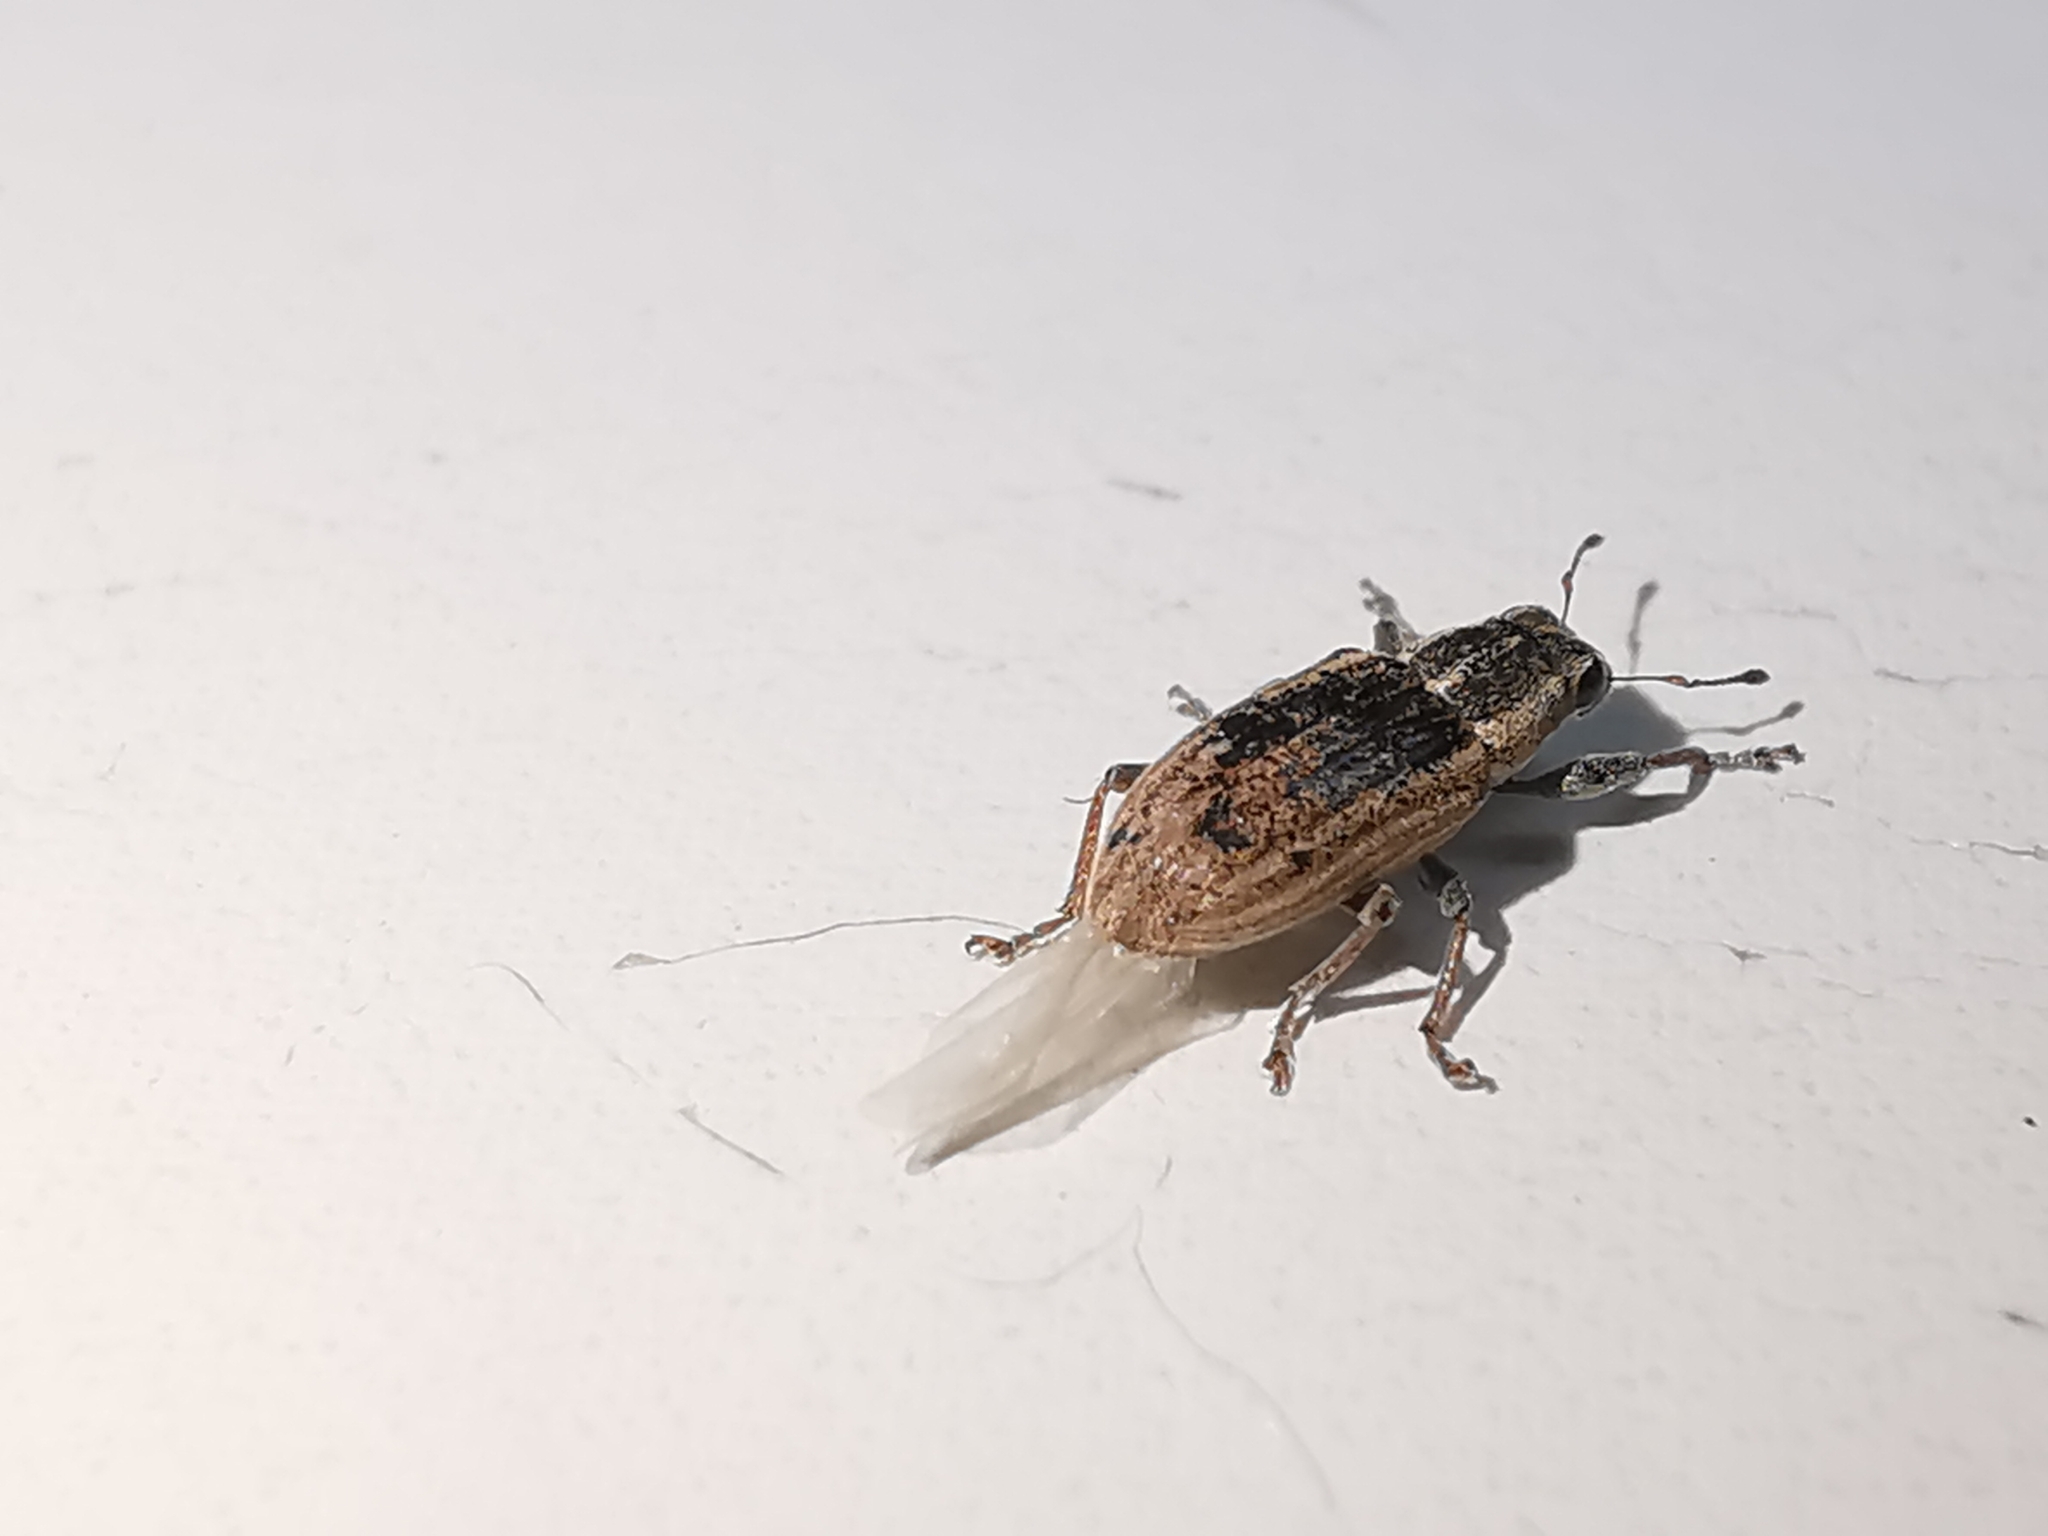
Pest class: pea_leaf_weevil